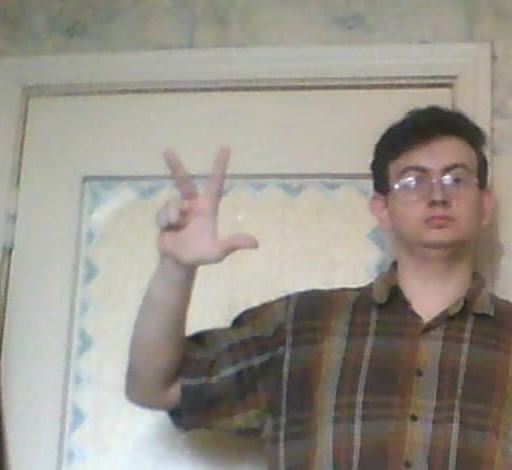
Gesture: three2